Priscilla McLean

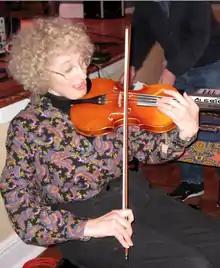
Priscilla McLean playing an altered violin

As The McLean Mix, the couple has performed throughout the United States and Europe, Southeast Asia, the United Kingdom, Canada, Australia, and New Zealand. "The New Grove Dictionary of Music" describes McLean's work as "[ranging] from abstract orchestral and chamber music to dramatic electro-acoustic works. Since 1978 most of her music has focused on the concept of the wilderness and has incorporated sounds from animals and nature along with synthesized music."